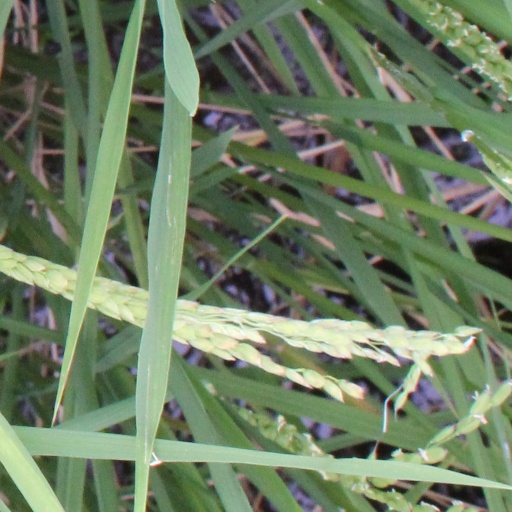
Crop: rice